Concealing-Coloration in the Animal Kingdom

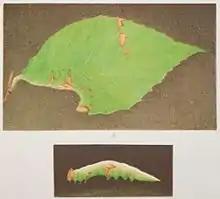
Larger-spotted beech-leaf-edge caterpillar, both on leaf and detached, the other way up, revealing strong countershading

Chapter 24 mentions that some terrestrial salamanders "are rather brightly pied with black and whitish, or yellow", while other amphibians "are extremely gaudy—wearing much bright blue, green, purple and sometimes red." It suggests that some of these markings are "baits or targets", again to distract predators from striking at the head, while the salamander markings are left as a problem as the authors "know too little about the habits" of these species. It is admitted that "the disguising coloration of many of them is very obscure."